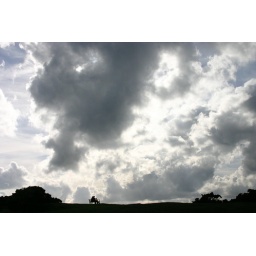
best seat in the house